Gananoque River

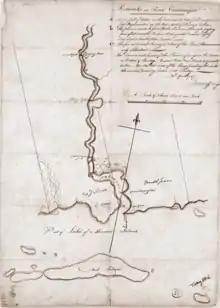
Surveryor's map of the Gananoque River, 1787

The Gananoque River begins at Gananoque Lake in incorporated Leeds and the Thousand Islands township. It flows south, passes through the community of Marble Rock, then turns southwest and reaches the community of Maple Grove. It heads again south, takes in the right tributary Mud Creek, passes under Ontario Highway 401, and enters the town of Gananoque. It then flows over the concrete dam for the Gananoque Generating Station, in service since 1939, and empties into the Saint Lawrence River where that river is part of the Thousand Islands region.